Silvia Laidla

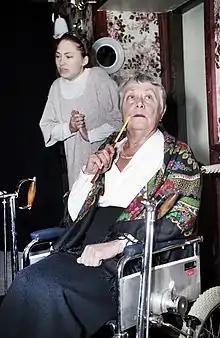
Laidla (front) performing with Carmen Mikiver in 1994 at the Salong-Teater

Some of Laidla's most memorable stage roles include those in productions by such varied international playwrights and authors as: Shakespeare, Alfred Gehri, Vladimir Mayakovsky, Friedrich Schiller, Bertholt Brecht, Henrik Ibsen, Molière, Aleksis Kivi, István Örkény, Arthur Miller, Jean Cocteau, George Bernard Shaw, Alexandre Dumas, fils, Ivan Turgenev, Marsha Norman, Albert Camus, Richard Rodgers and John Murrell, among others.